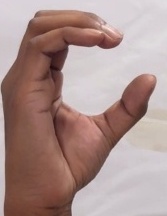
ASL sign: C